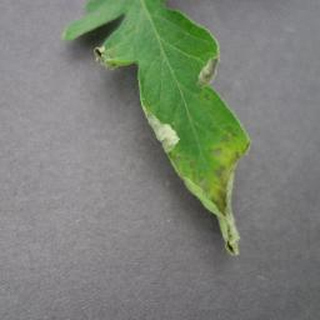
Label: tomato_late_blight